Edward Gordon Perry Jr

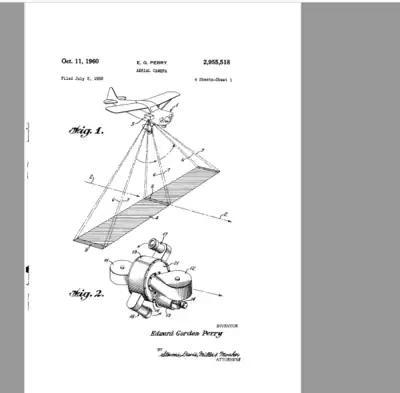
Aerial Camera

Spun off a new company, Docutel, to bring the first Automatic Teller Machine (ATM), named the Docuteller, to market. Perry was instrumental in helping Donald Wetzel with the concept and design.